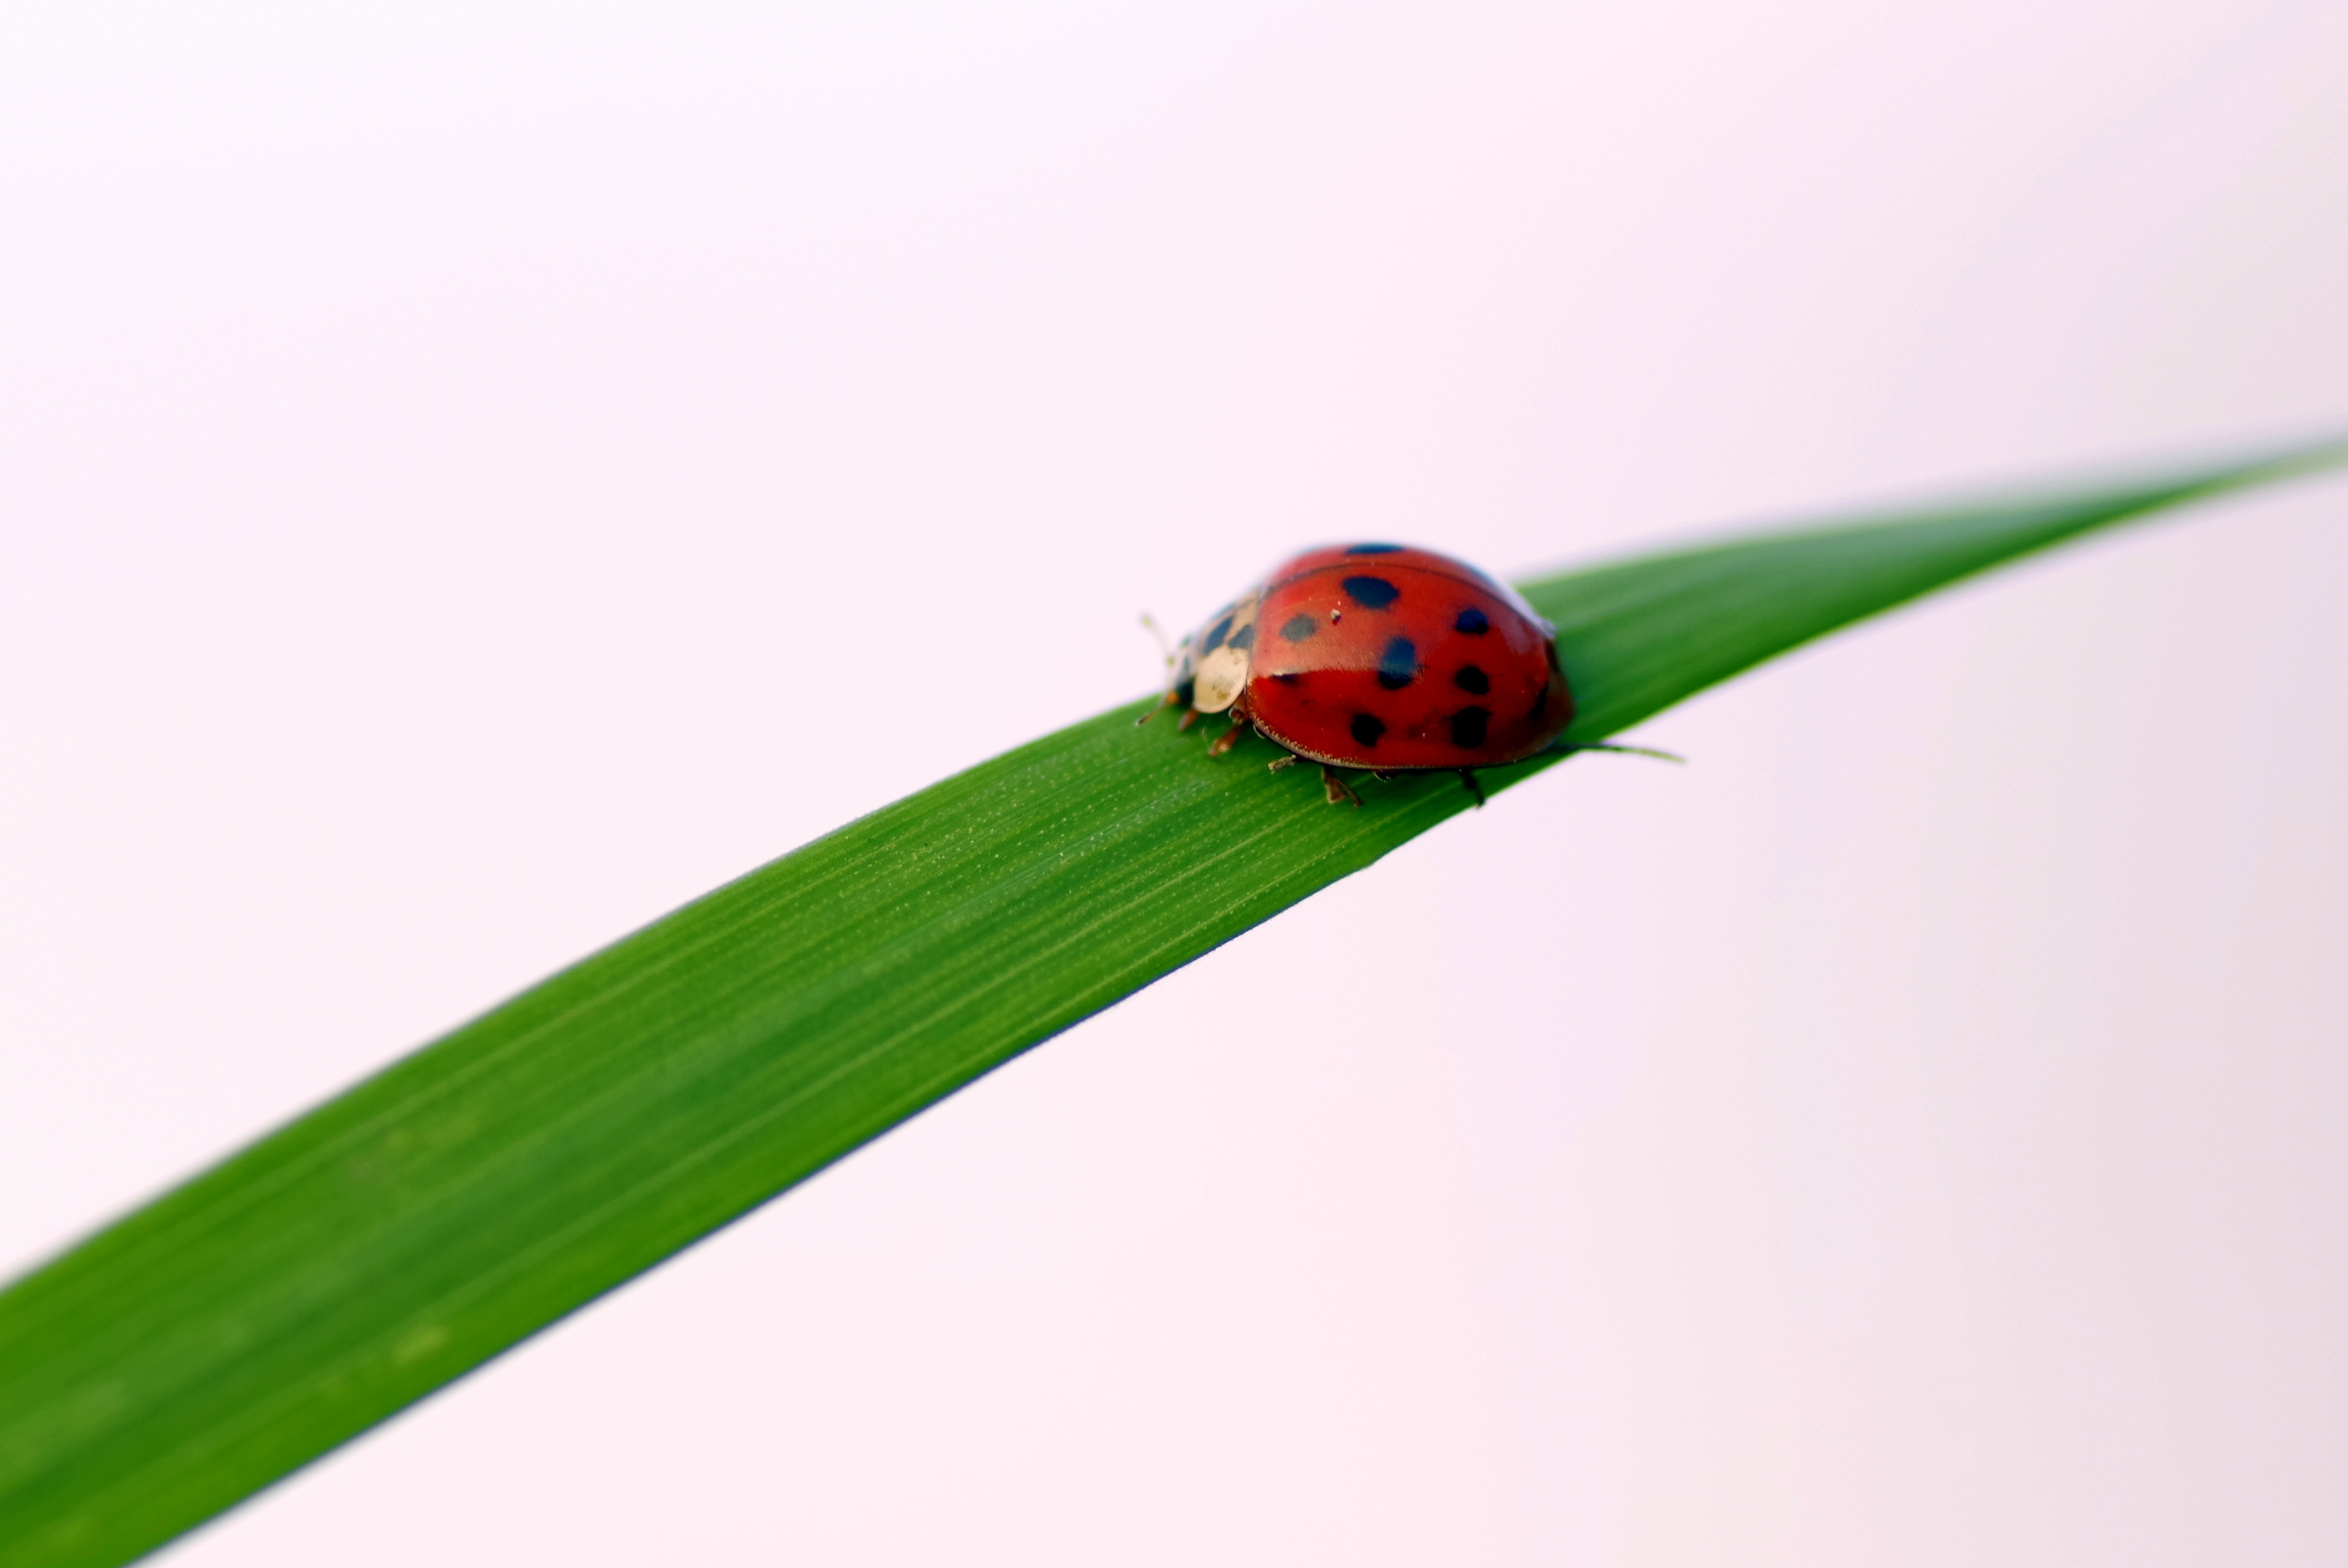
nature, grass, leaf, flower, green, red, insect, ladybug, ladybird, invertebrate, dots, worm, beetle, macro photography, the beetle